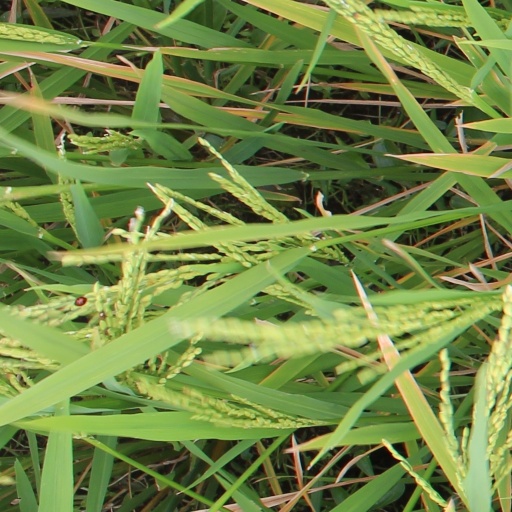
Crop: rice